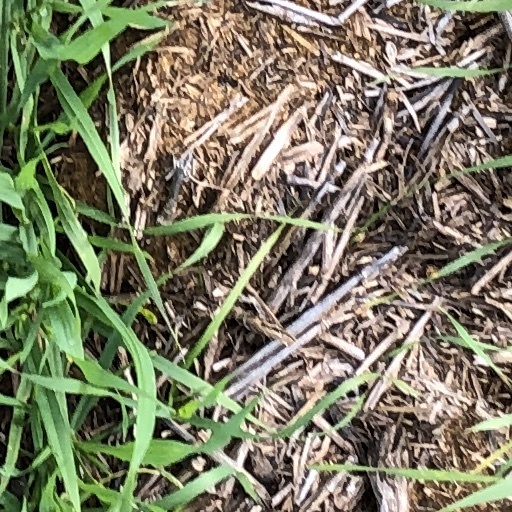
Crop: wheat